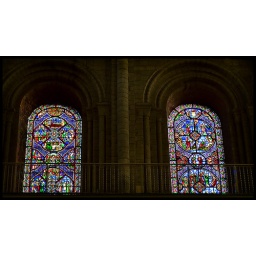
Stained glass windows within Ely Cathedral.